Scottish Terrier

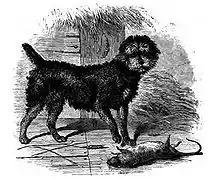
A Scotch Terrier, published in 1859

The actual origin of a breed as old as the Scottish Terrier is obscure and undocumented. The first written records about a dog of similar description to the Scottish Terrier dates from 1436, when Don Leslie described them in his book "The History of Scotland 1436–1561". Two hundred years later, Sir Joshua Reynolds painted a portrait of a young girl caressing a dog similar in appearance to the modern-day Scottie. King James VI of Scotland was an important historical figure featuring in the Scottish Terrier's history. In the 17th century, when King James VI became James I of England, he sent six terriers—thought to be forerunners of the Scottish terrier—to a French monarch as a gift. His love and adoration for the breed increased their popularity throughout the world.